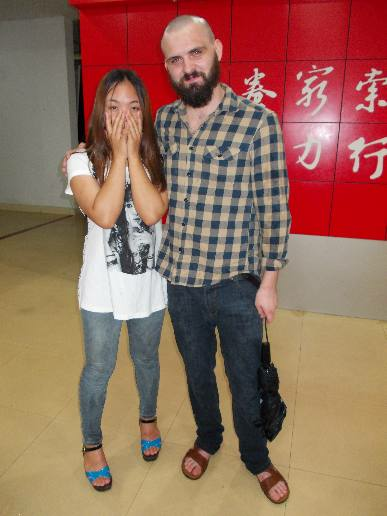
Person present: Yes